Scientology and psychiatry

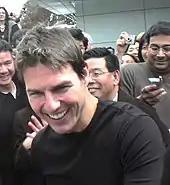
Actor Tom Cruise, a vocal critic of psychiatry

The group says that they are near victory in their war against psychiatry. In their treatise "Those Who Oppose Scientology", it is stated: